Hunter-gatherer

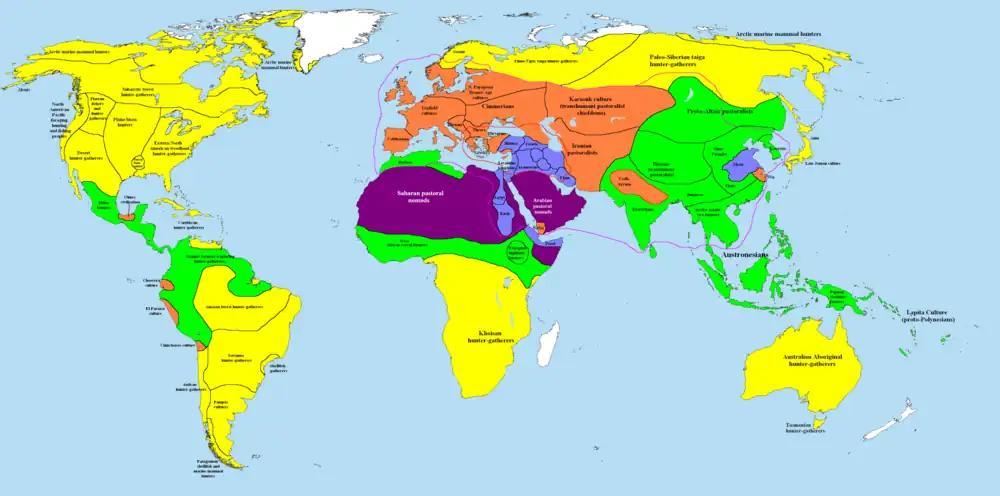
Hunter-gatherers (yellow) 3,000 years ago (rough estimate)

Many groups continued their hunter-gatherer ways of life, although their numbers have continually declined, partly as a result of pressure from growing agricultural and pastoral communities. Many of them reside in the developing world, either in arid regions or tropical forests. Areas that were formerly available to hunter-gatherers were—and continue to be—encroached upon by the settlements of agriculturalists. In the resulting competition for land use, hunter-gatherer societies either adopted these practices or moved to other areas. In addition, Jared Diamond has blamed a decline in the availability of wild foods, particularly animal resources. In North and South America, for example, most large mammal species had gone extinct by the end of the Pleistocene—according to Diamond, because of overexploitation by humans, one of several explanations offered for the Quaternary extinction event there.